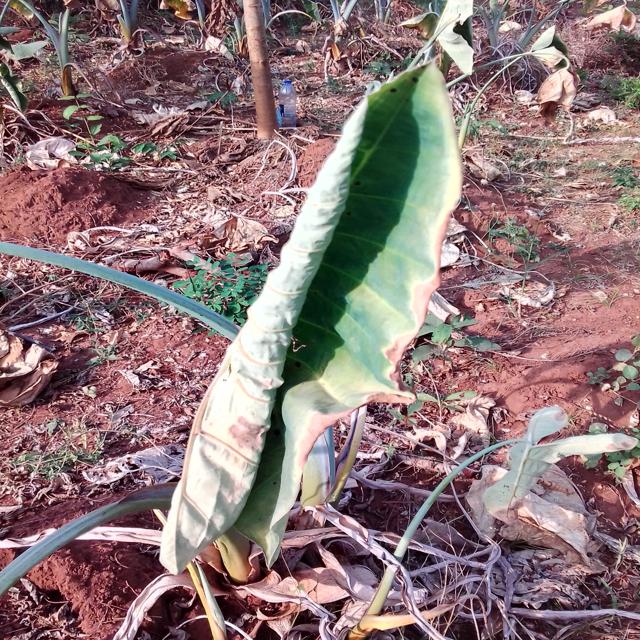
Label: Early_Blight